Laziness

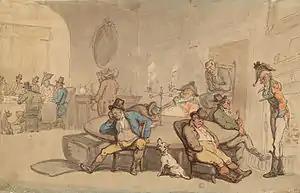
"Scene in club lounge", by Thomas Rowlandson

Laziness (also known as indolence or sloth) is emotional disinclination to activity or exertion despite having the ability to act or to